William Saunders (jockey)

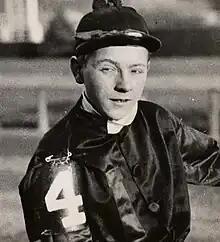
Saunders in 1935

William "Smokey" Saunders (April 13, 1915 – July 30, 1986) was a Canadian Horse Racing Hall of Fame jockey in Thoroughbred horse racing and won the United States Triple Crown of Thoroughbred Racing on Omaha in 1935. News reports in Saunders’ lifetime used both the nicknames “Willie” and “Smokey.”